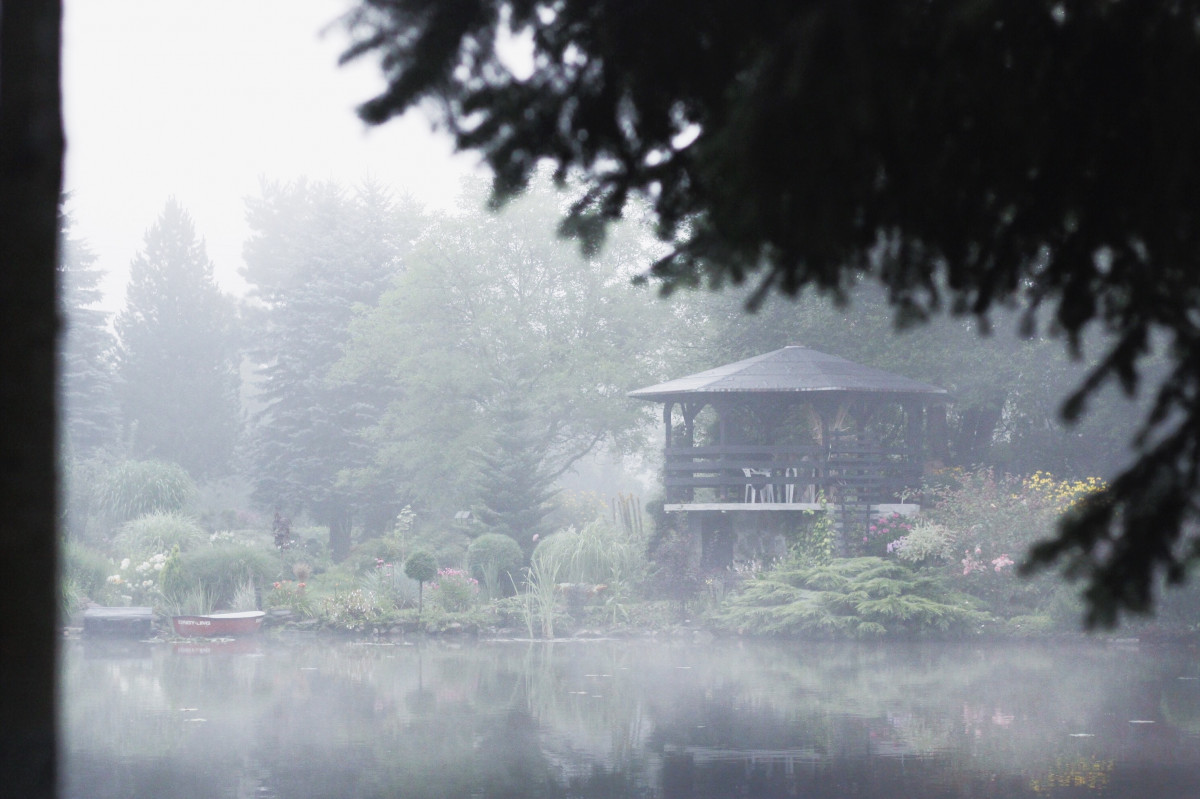
Tags: snow, winter, fog, mist, sunlight, morning, reflection, weather, season, atmospheric phenomenon